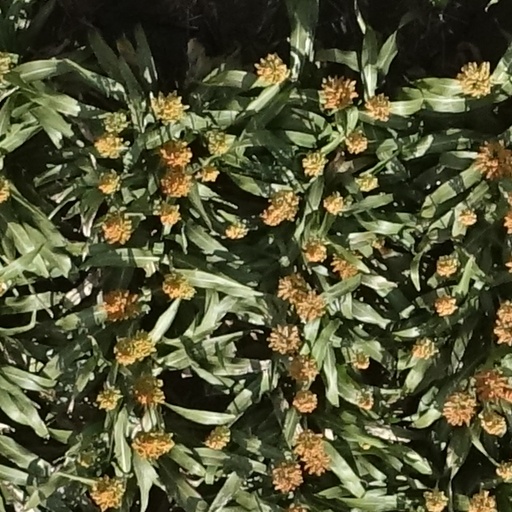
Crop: sorghum